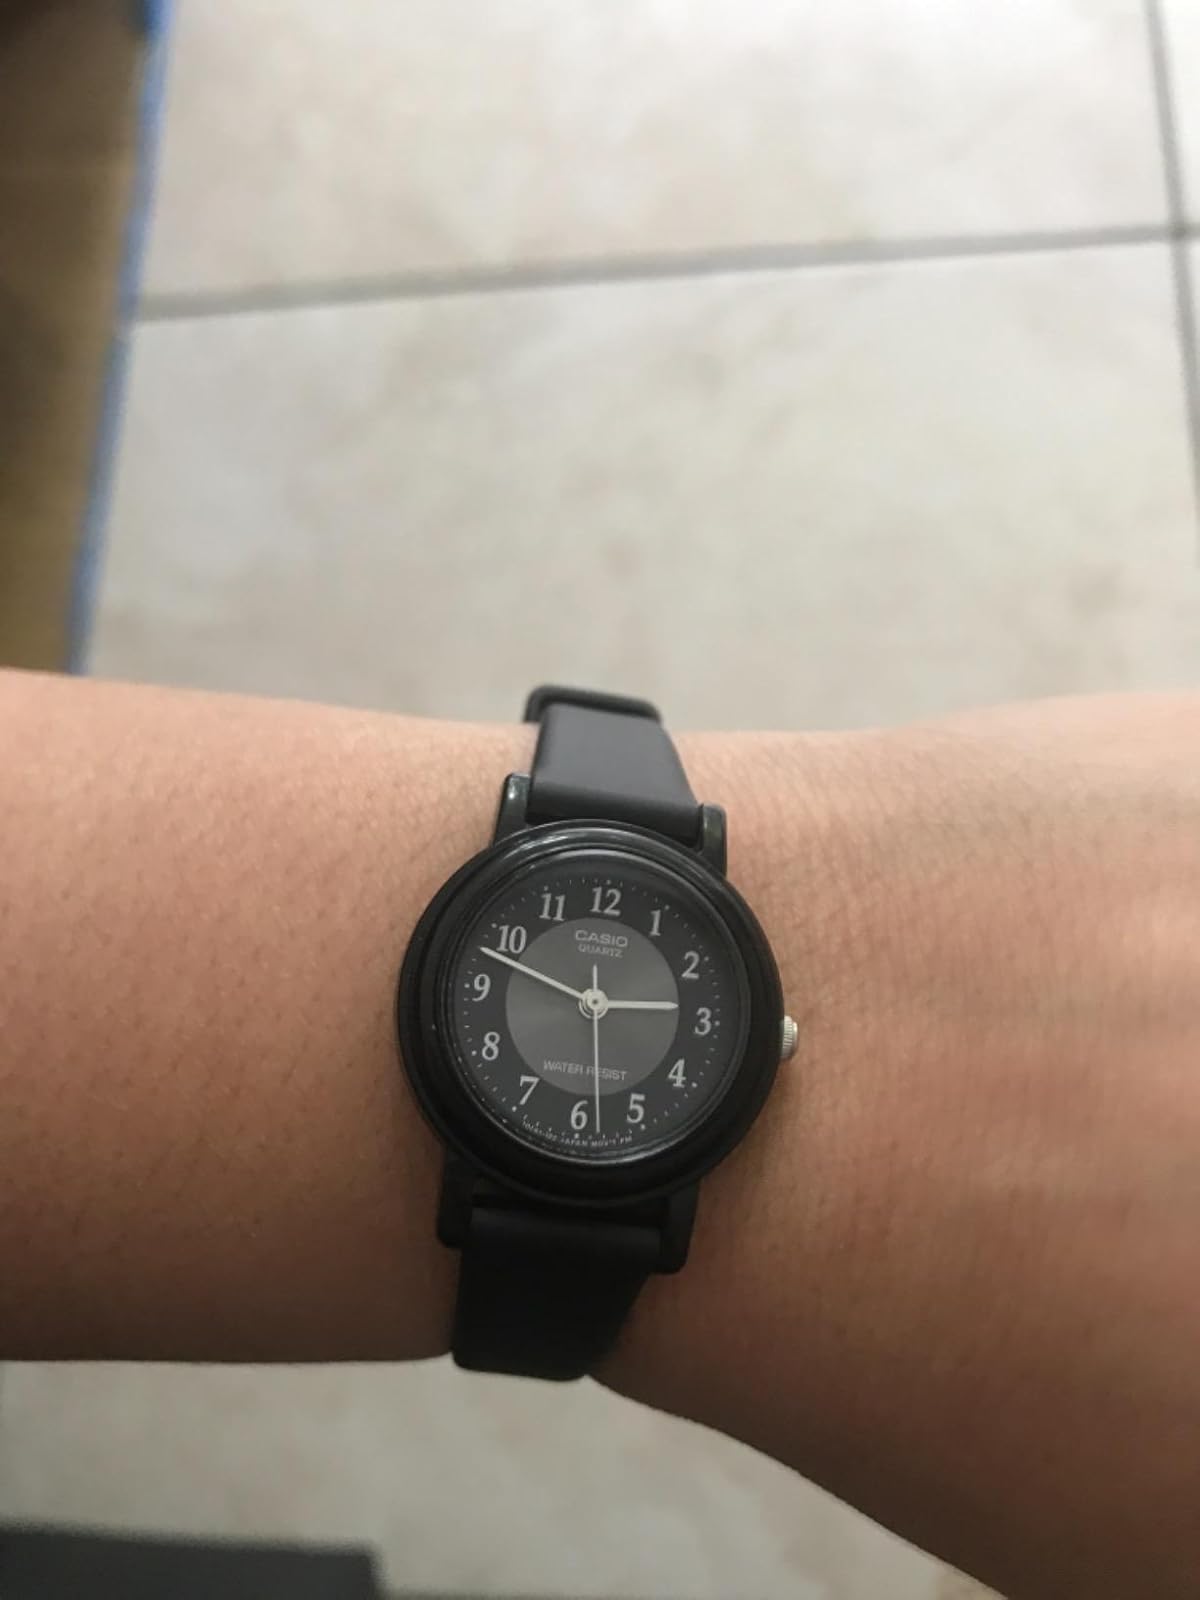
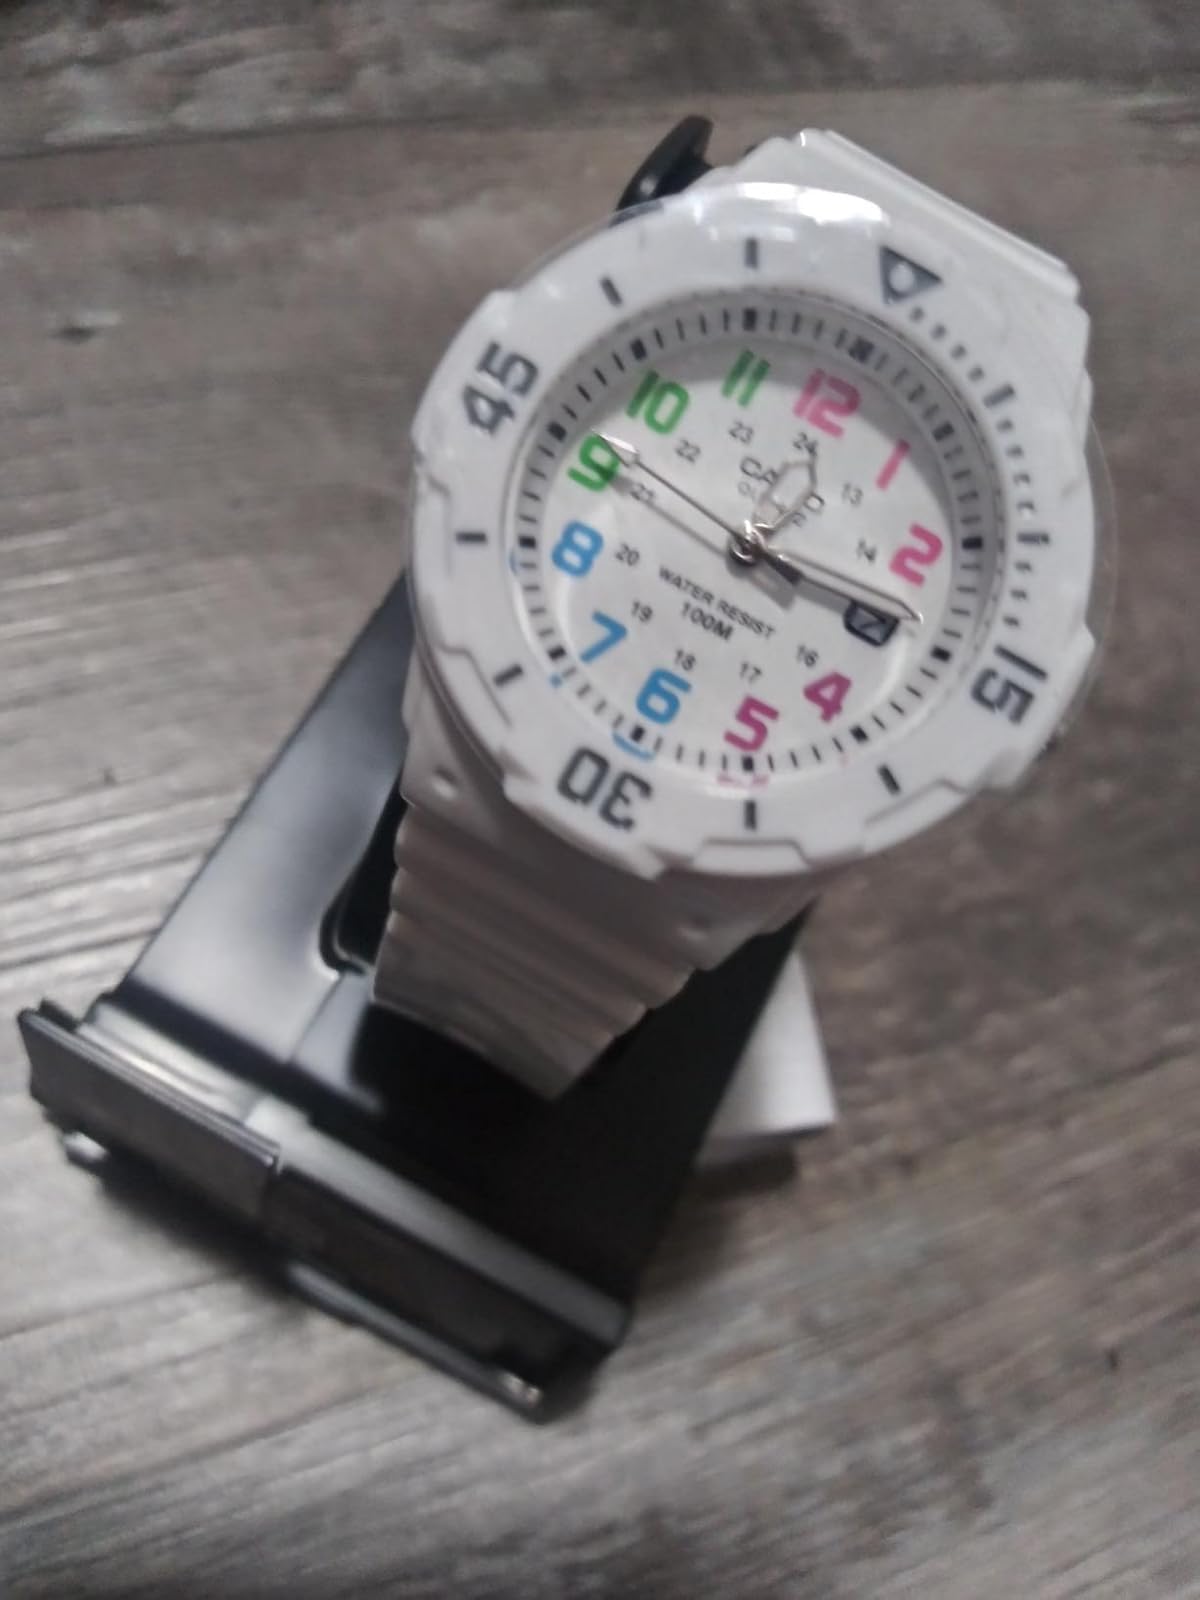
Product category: accessories_watch
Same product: no